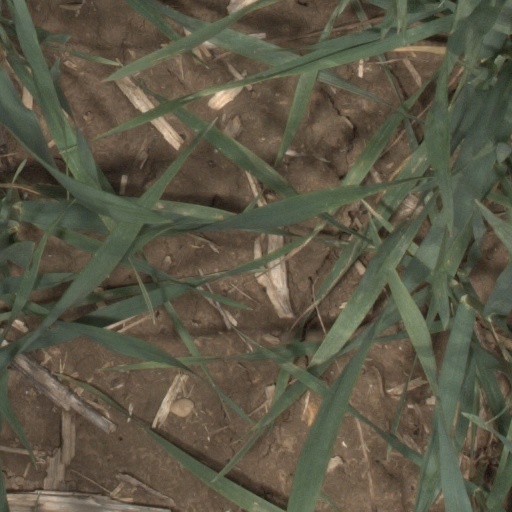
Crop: wheat